Jose Faustino Jr.

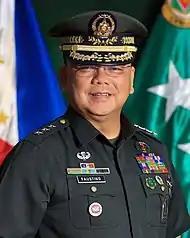
Portrait of Lt. Gen. Faustino during his stint as Chief of Staff of the Armed Forces of the Philippines from July 31, 2021, to November 12, 2021

In July 2021, Faustino was appointed as the 56th Chief of Staff of the Armed Forces of the Philippines by President Rodrigo Duterte, again succeeding General Cirilito Sobejana. As chief, he proposed the creation of the Center for Preventing and Countering Violent Extremism, which would aim to further assist the armed forces' study on extremism and terrorism, and craft measures to prevent their ideologies from spreading throughout the country and the region. His appointment and concurring promotion to the rank of general was approved by the Commission on Appointments in September 2021. Faustino retired from military service in November 2021 in compliance to the mandatory retirement at the age of 56.